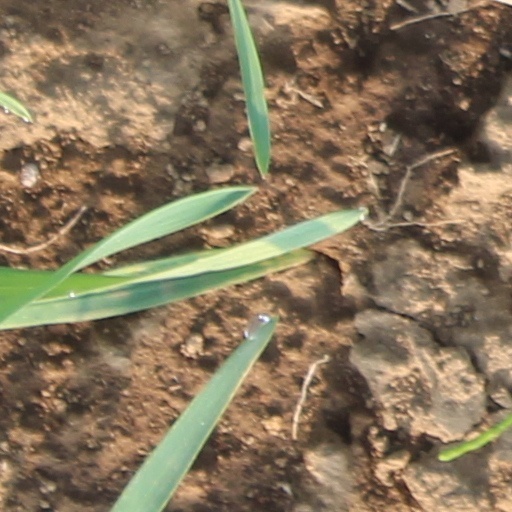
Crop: wheat